Thames, New Zealand

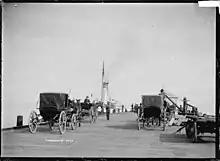
Northern Steamship's PS Terranora at Thames Wharf about 1898

The area was initially controlled by the Auckland Provincial Council. In late 1871, a public meeting in Grahamstown resolved: